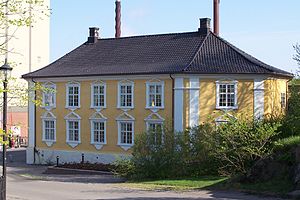
Danmark-Norge / Napoleonskrigene (1807-1814) / Opløsning og norsk personalunion med Sverige
Moss-konventionen blev underskrevet i denne bygning.
"Danmark-Norge er den moderne betegnelse for rigsfællesskabet mellem de to kongeriger Danmark og Norge fra 1536 til 1814. Rigsfællesskabet havde sin oprindelse i Kalmarunionens endelige sammenbrud i 1523, da Sverige erklærede sig uafhængigt, men havde formelt først sin begyndelse da Norge blev underlagt den danske krone i 1536, og varede indtil Norge blev afstået til kongen af Sverige. I samtiden anvendtes begrebet dog ikke, og staten blev som regel omtalt som ""den danske krone"" eller Tvillingrigerne.